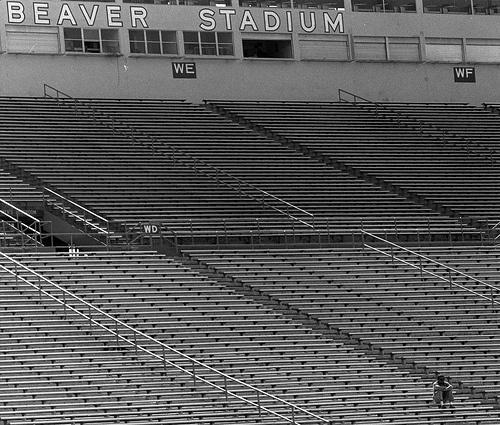
football coach watches a practice alone in the stands sometime in the late 80s .